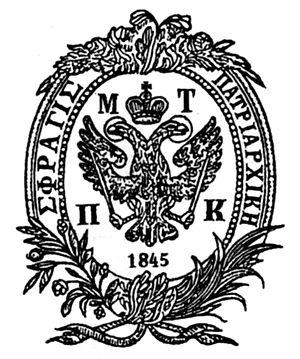
Mélèce III de Constantinople fut patriarche de Constantinople en 1845.